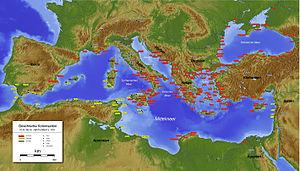
L'histoire des grandes puissances présente une chronologie des Nations ou États qui ont dominé le Monde depuis les prémices de l'Antiquité jusqu'à nos jours de par leur statut politique, économique, technologique et/ou militaire avancé. Ce statut permet de jouir d'une influence et d'un rayonnement internationaux peu égalés sur un même espace temporel et spatial. Pourtant, lorsqu'un pays y accède, il n'est pas pour autant légitimé par l'ensemble de la communauté internationale et encore moins établi de façon irréversible dans sa position. En effet, du fait de la volonté plus ou moins affichée de chaque État de s'imposer sur la scène mondiale, on constate que bon nombre de civilisations ont pu accéder à la place de leader mais que peu d'entre elles ont pu la conserver plus de quelques siècles. Bien que la longévité de certaines relève d'une gestion optimale vis-à-vis de l'époque considérée, il y a toujours eu une période de déclin au cours de laquelle les rapports de force ont été modifiés.